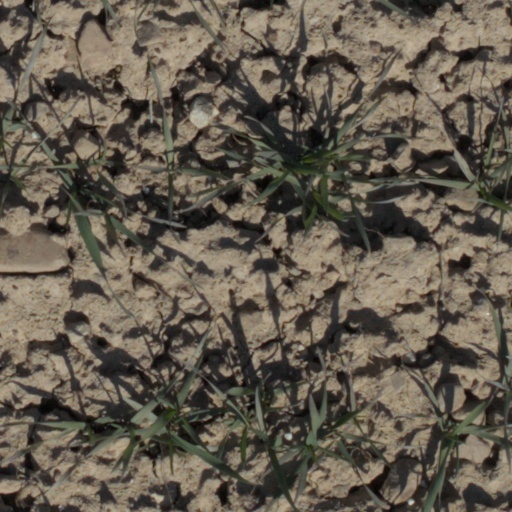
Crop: wheat